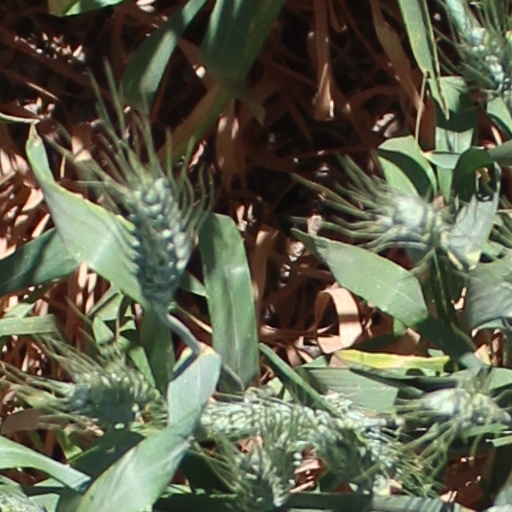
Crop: wheat